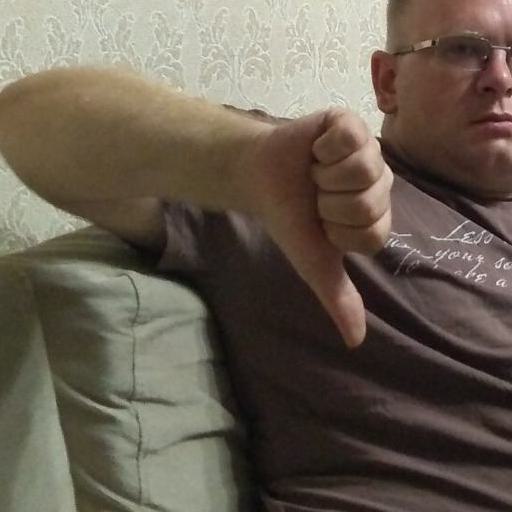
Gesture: dislike